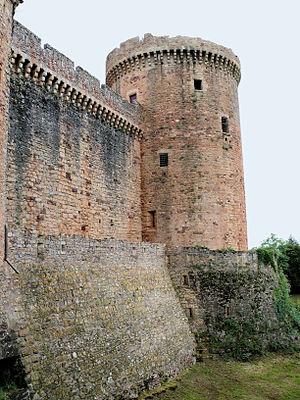
Château de Castelnau-Bretenoux - Tour militaire et fausses braies
Le château de Castelnau-Bretenoux situé sur le territoire de la commune de Prudhomat, dans le département du Lot, est la forteresse médiévale la plus imposante du Quercy. Il appartient à l'État, est affecté au ministère de la Culture et est ouvert au public par le Centre des monuments nationaux.